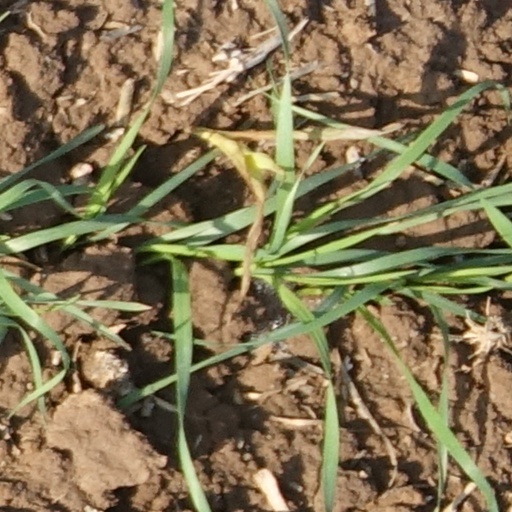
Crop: wheat